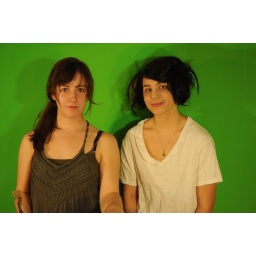
Music video making in the house